Black Blade (novel)

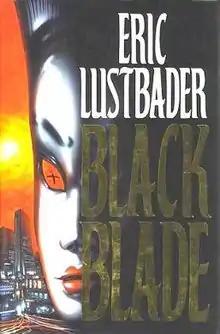

Black Blade is a thriller novel written by Eric Van Lustbader. It was published in 1992.